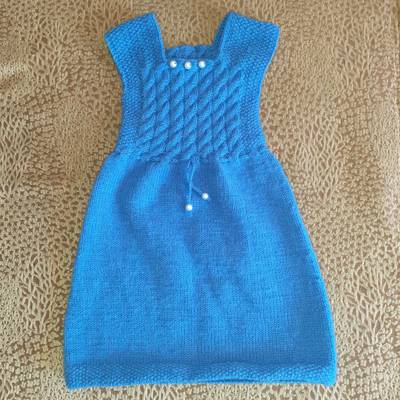
Waste category: clothes